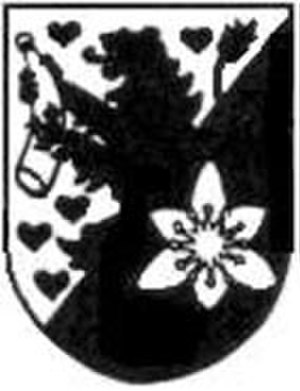
Didderse
Coat of arms of Didderse
Didderse er en kommune i den sydlige del af Landkreis Gifhorn i den tyske delstat Niedersachsen. Den ligger i den vestlige del af amtet Papenteich.